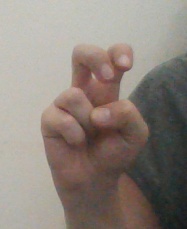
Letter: toot